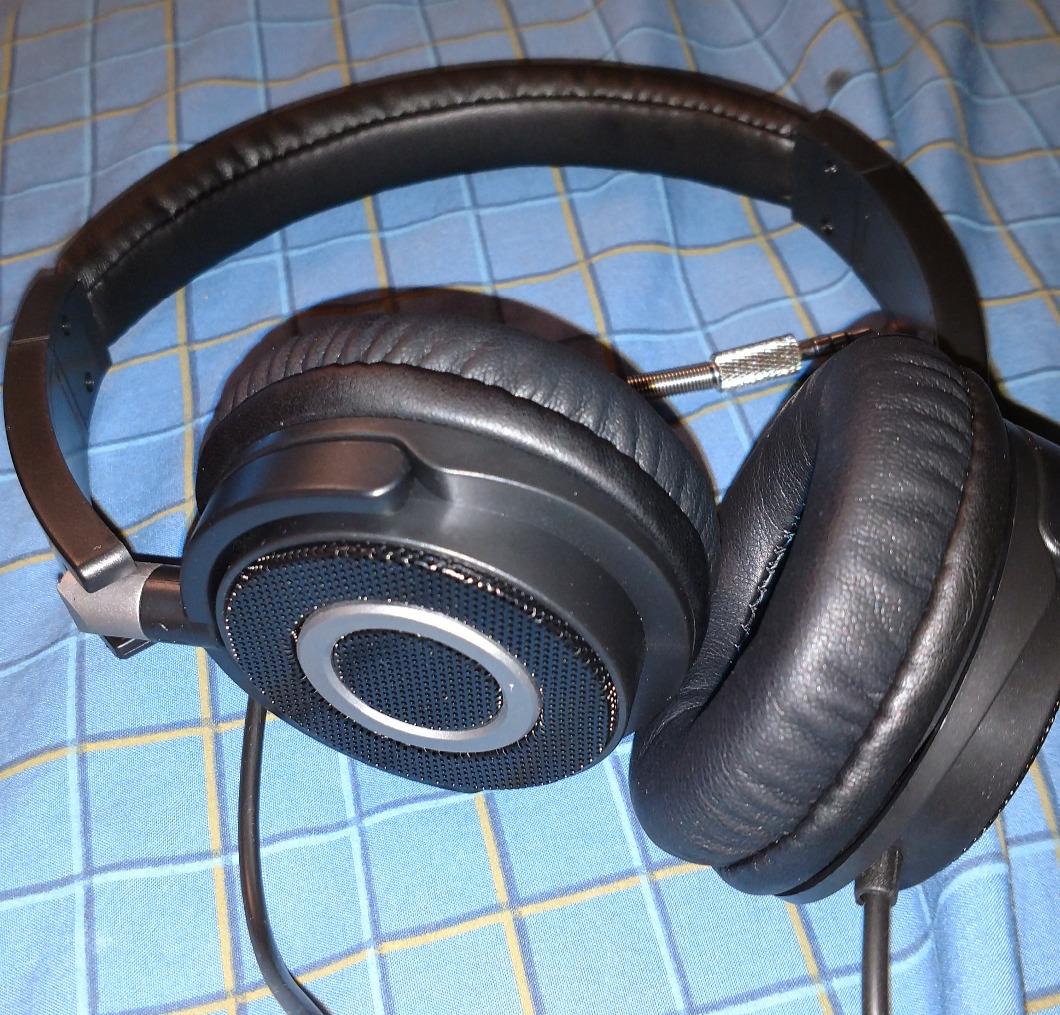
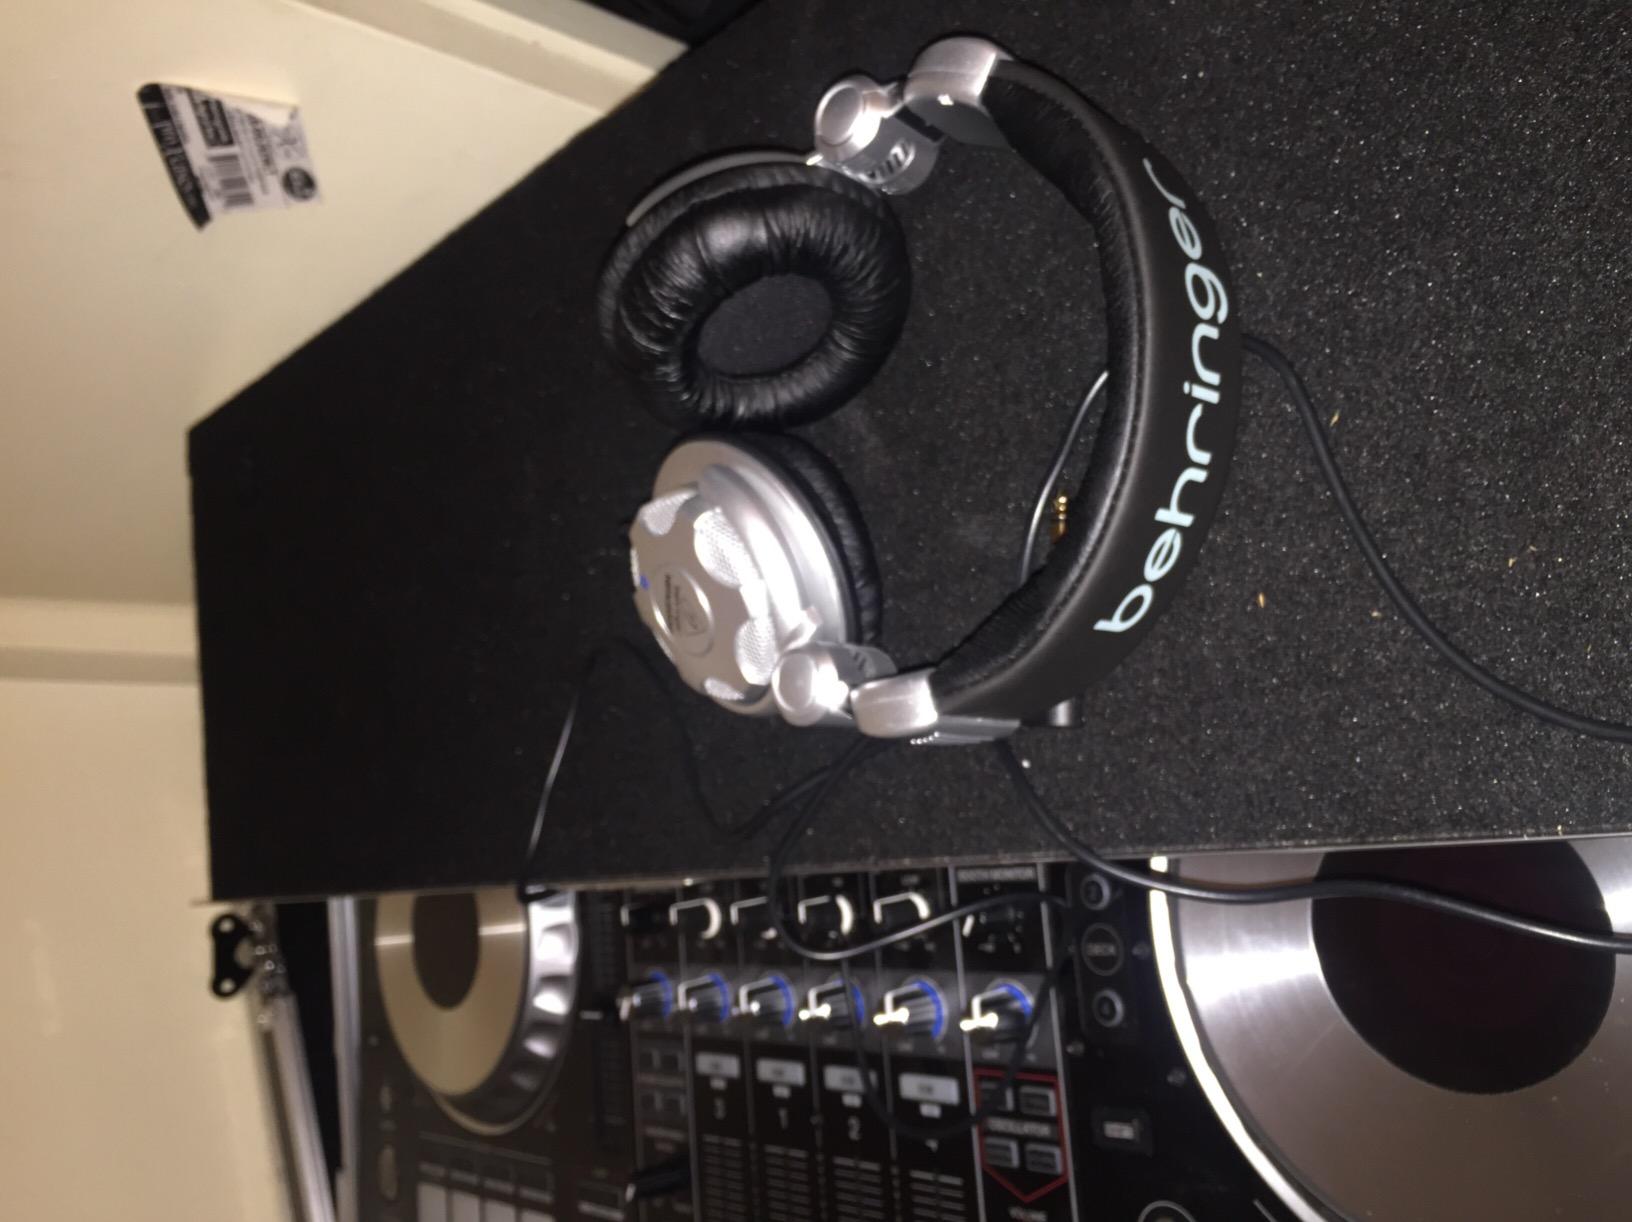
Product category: headphones
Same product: no